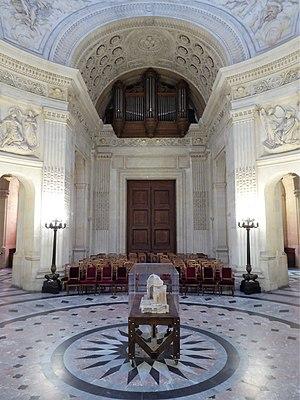
Intérieur de la chapelle royale de Dreux, Eure-et-Loir, France. Orgue Cavaillé-Coll.
La chapelle royale de Dreux ou chapelle royale Saint-Louis de Dreux est la nécropole de la famille d'Orléans. Elle est située dans l'enceinte du château de Dreux, en Eure-et-Loir.